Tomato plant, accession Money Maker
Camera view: horizontal (90 deg, fisheye); turntable rotation: 180 degrees
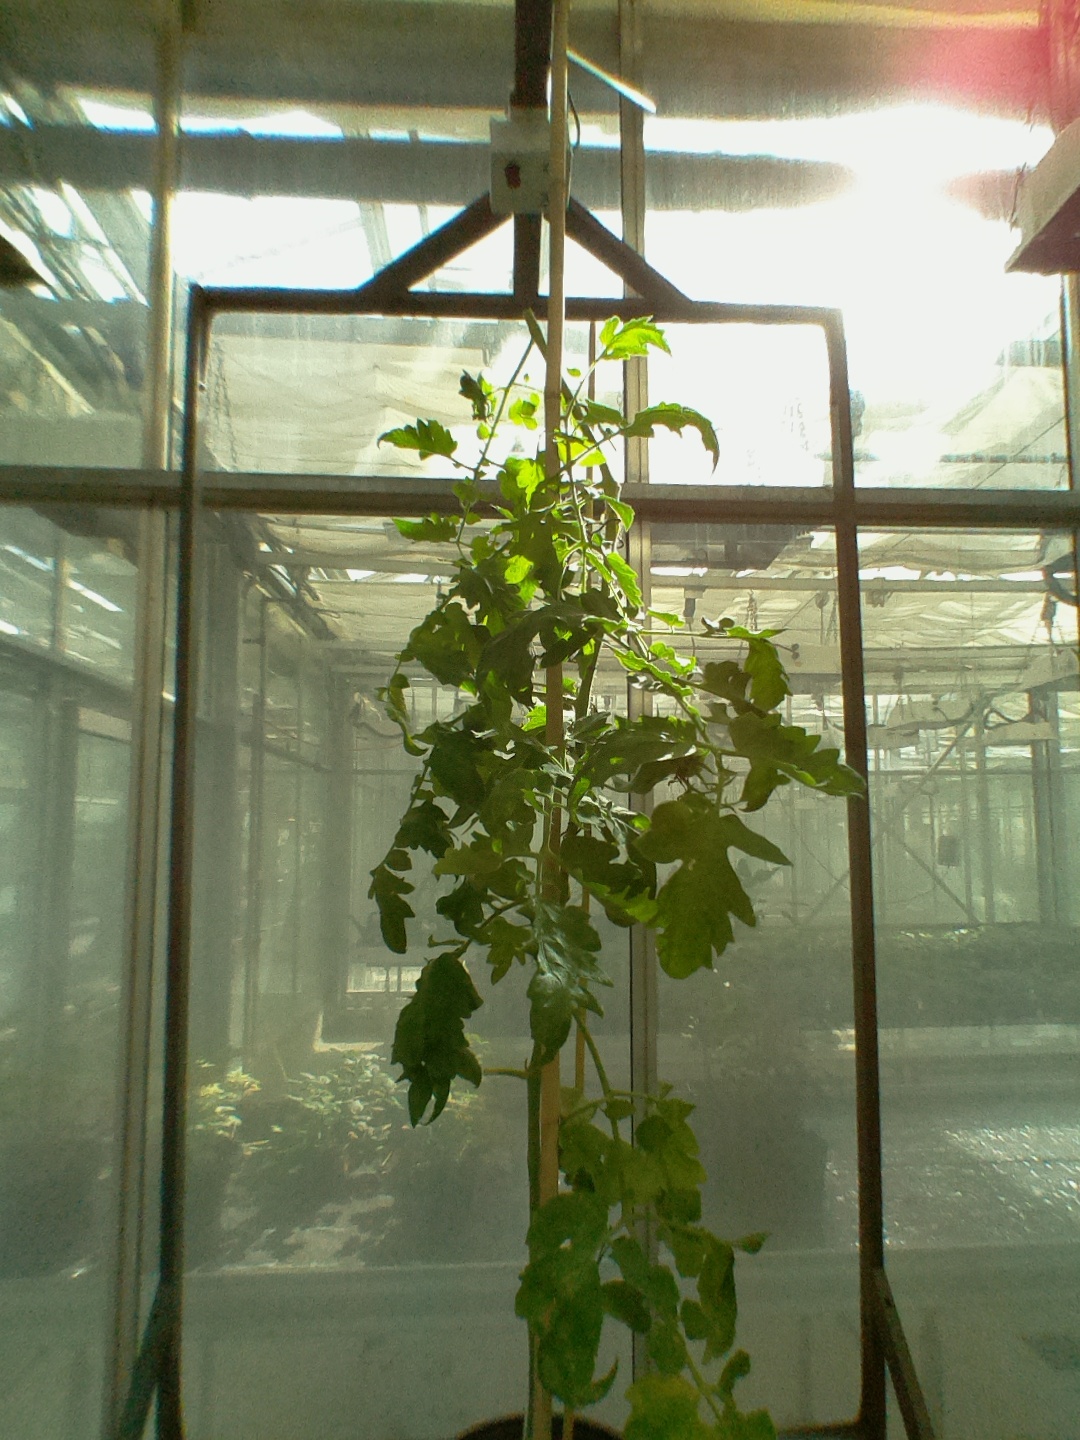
BBCH growth stage 73: 30%-40% of final fruit size